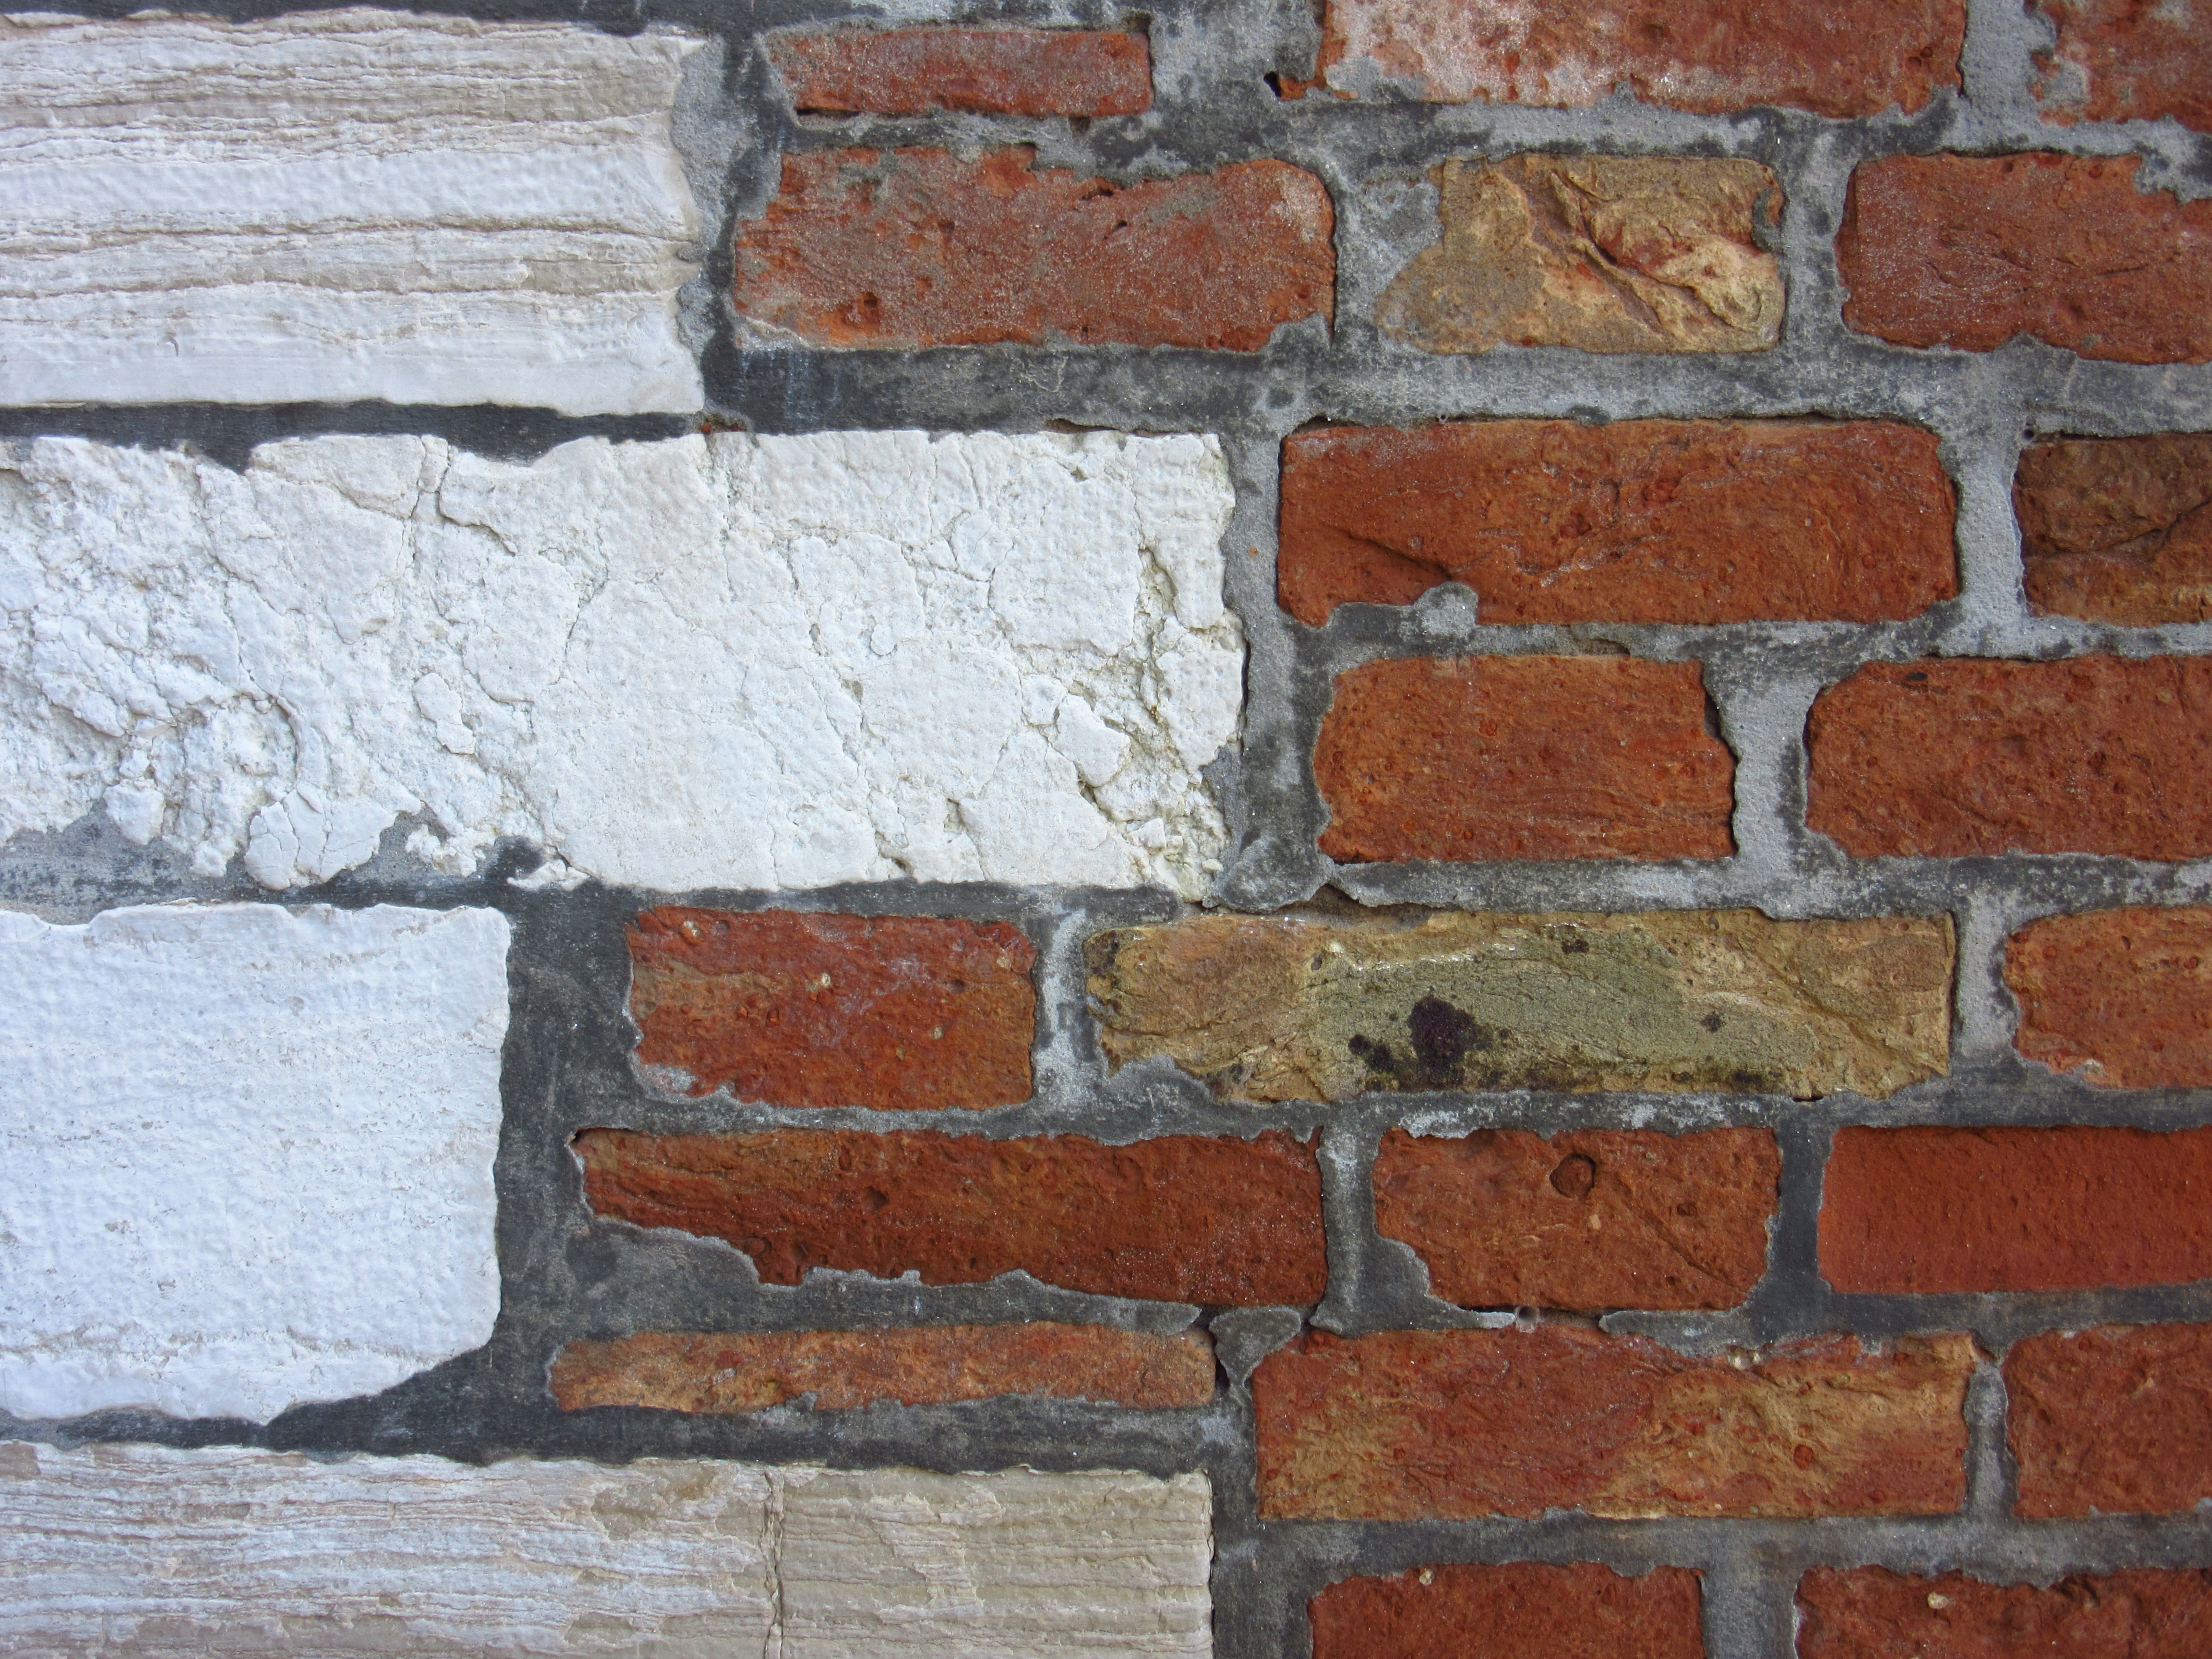
floor, wall, stone, pattern, contrast, stone wall, brick, material, transition, background, limestone, brickwork, masonry